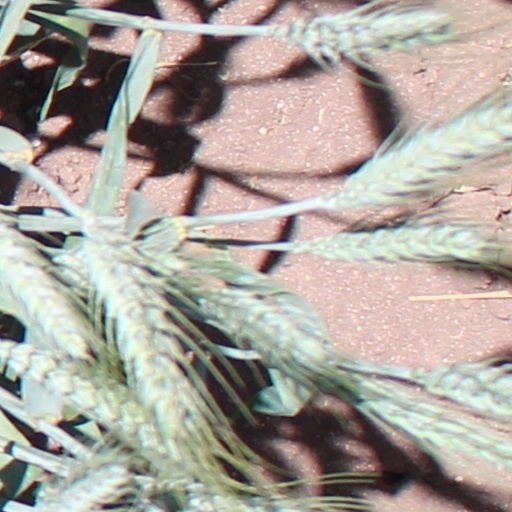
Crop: wheat